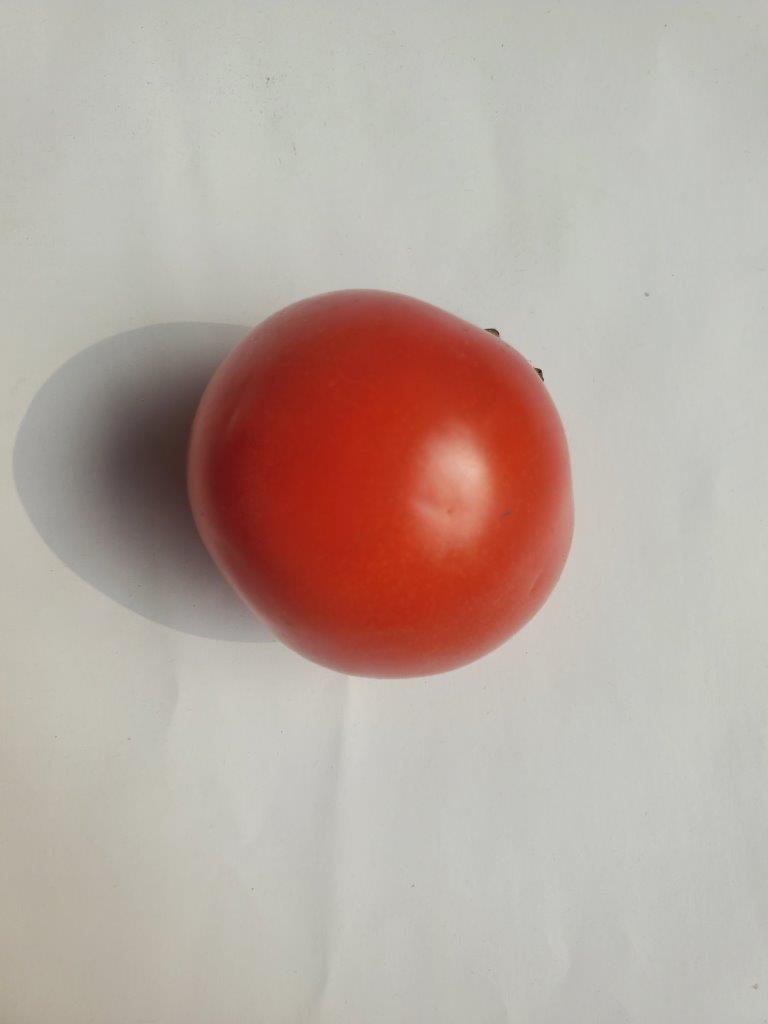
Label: Fresh